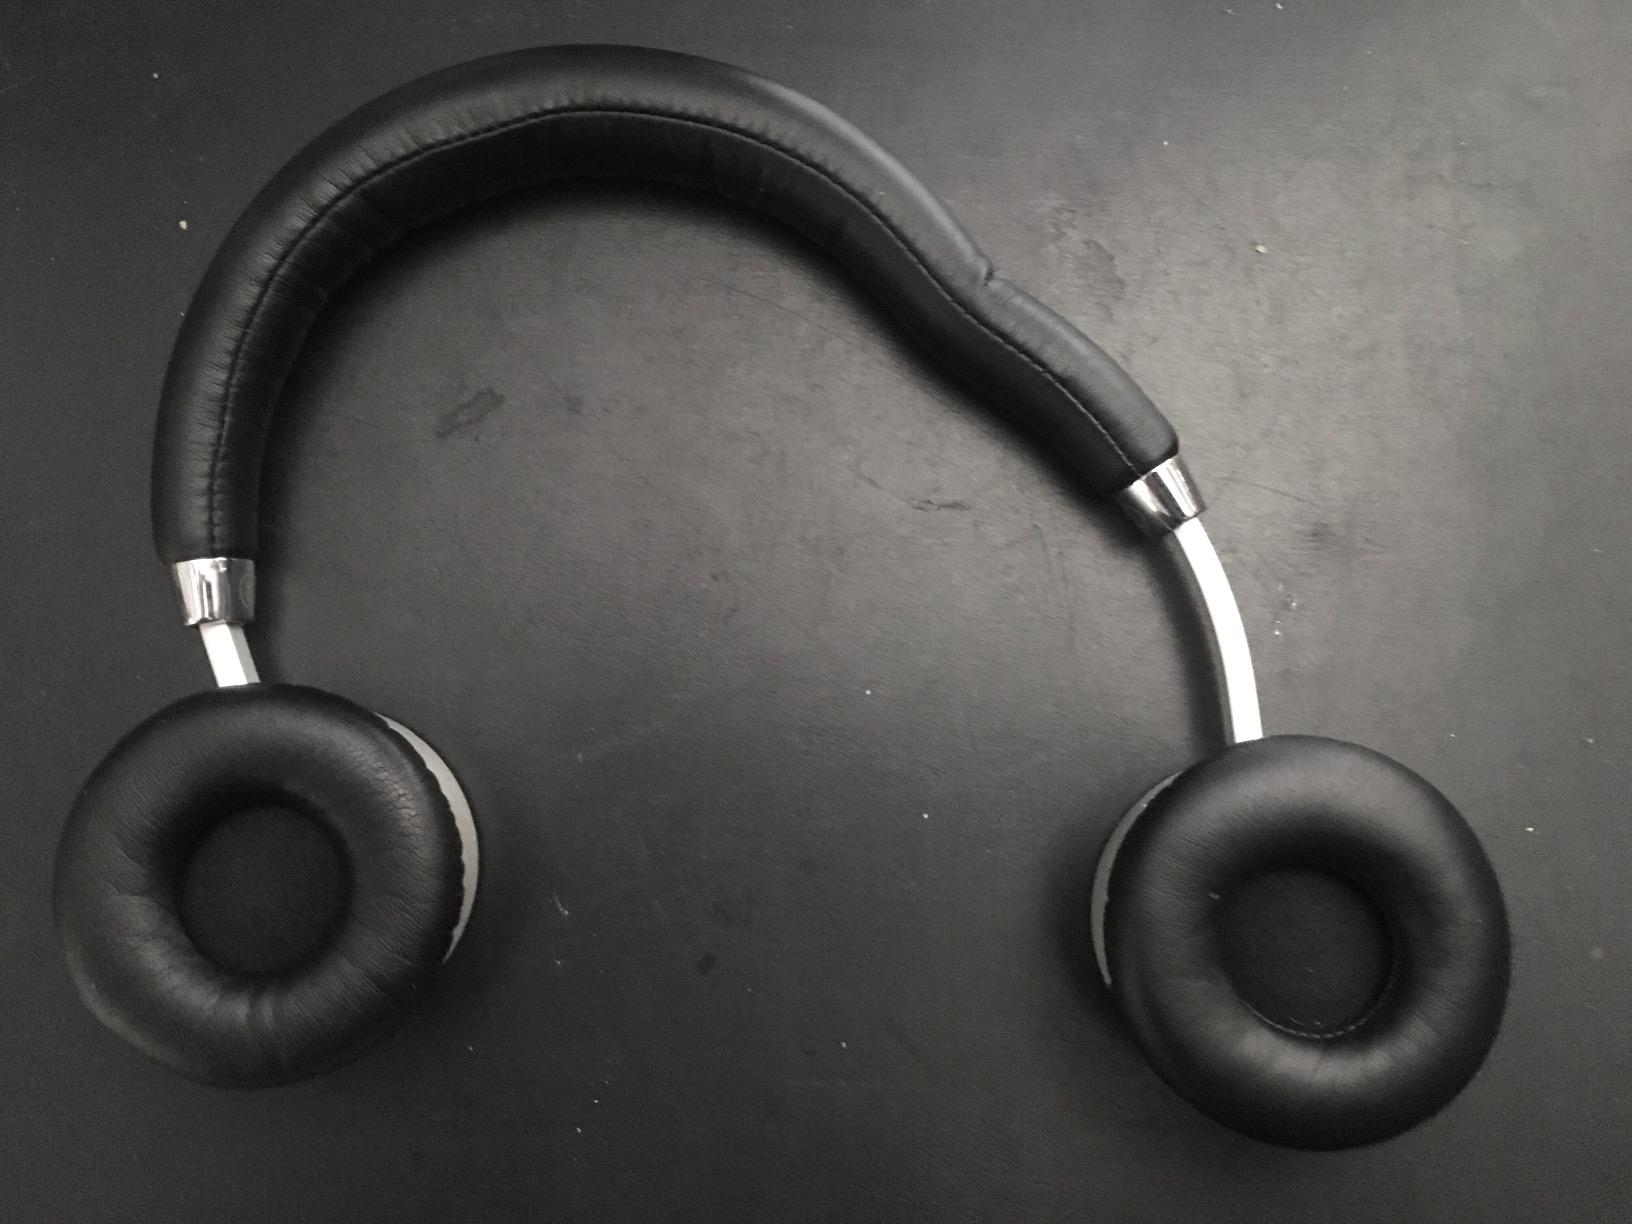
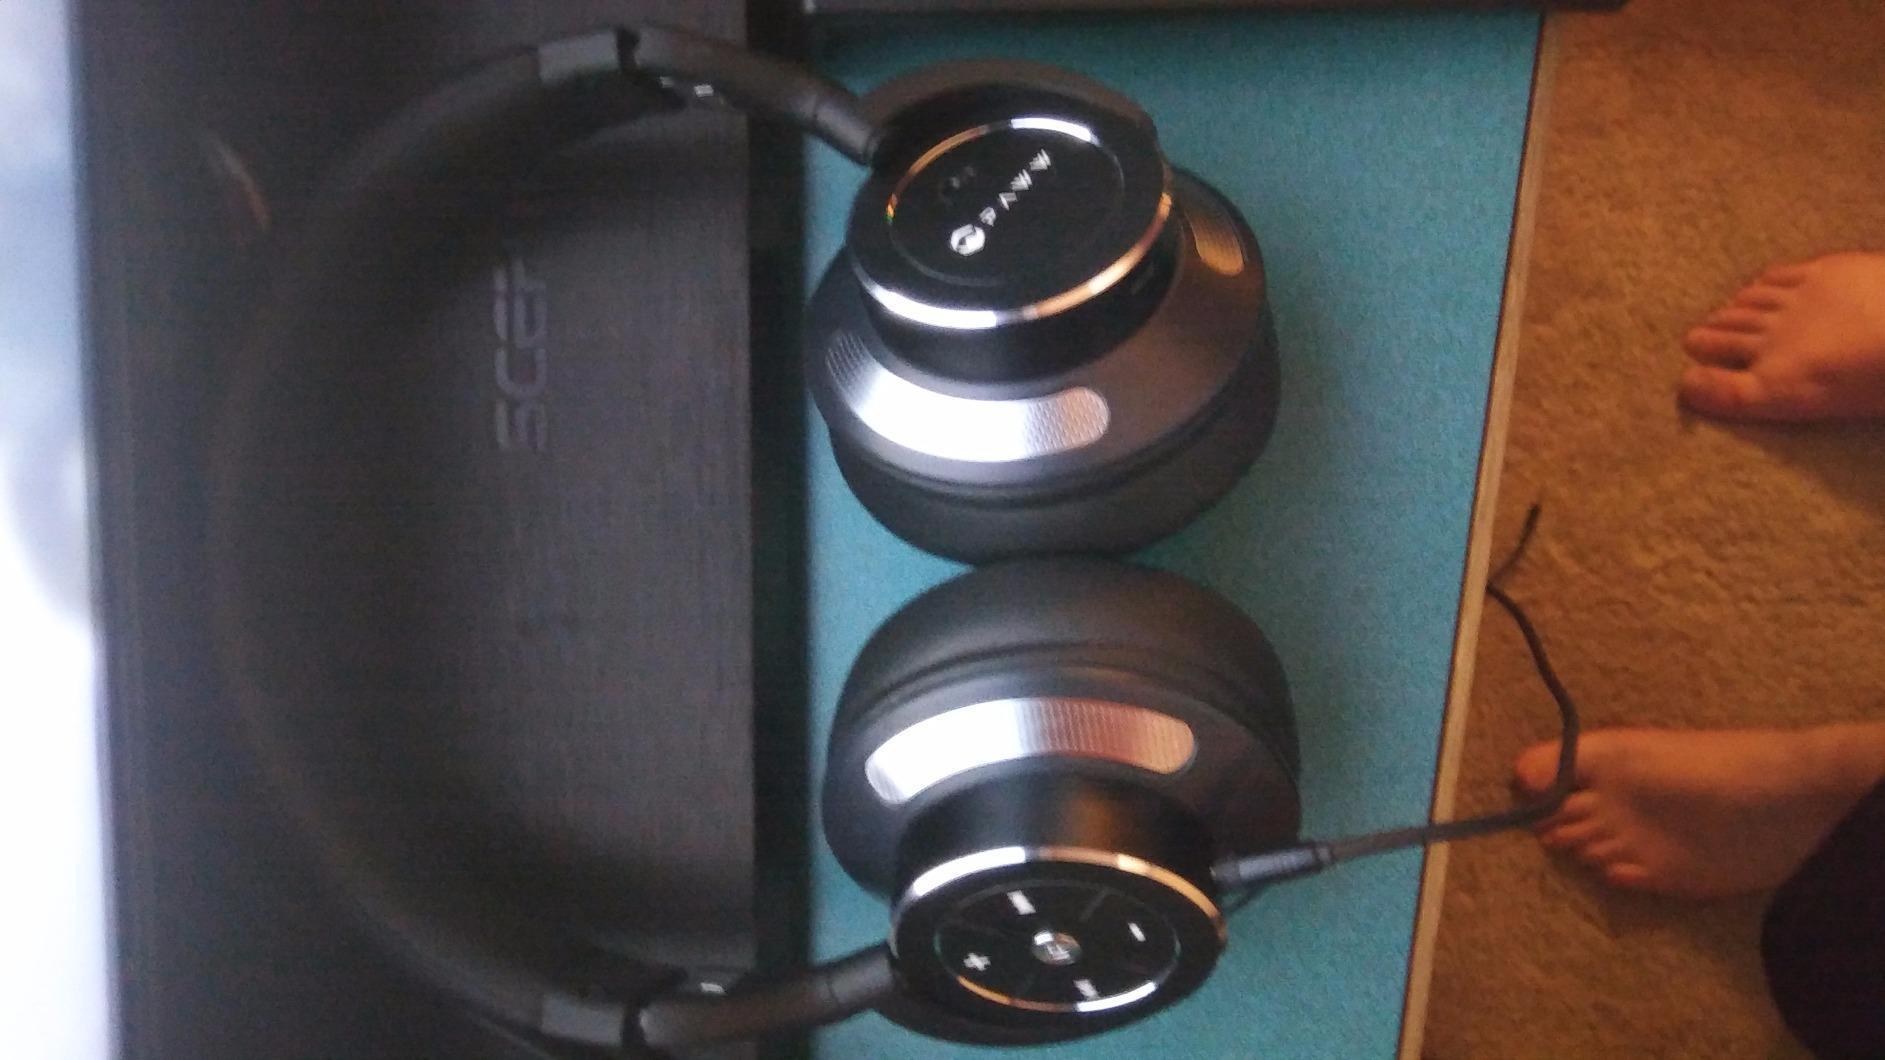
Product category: headphones
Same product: no